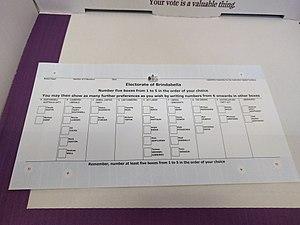
L’Assemblée législative du Territoire de la capitale australienne est le parlement monocaméral du Territoire de la capitale australienne. Il est situé dans le bâtiment de l'Assemblée législative situé sur Civic Square, à proximité du centre de la ville de Canberra.
Les Élections législatives de 2020 dans le Territoire de la capitale australienne ont lieu le 17 octobre 2020 afin de renouveler les 25 sièges de l'Assemblée législative de la capitale australienne, Canberra.